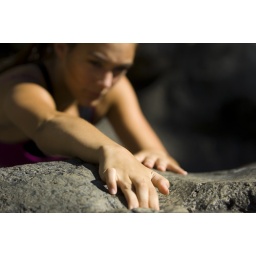
Teenage girl free rock climbing in summer